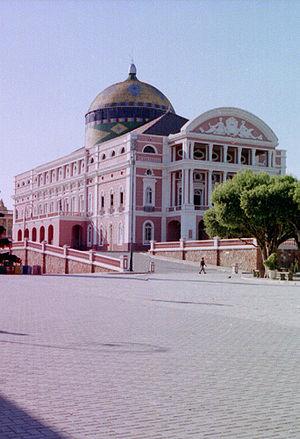
La fièvre du caoutchouc est un épisode important de l’histoire économique et sociale des pays ayant des territoires amazoniens, comme le Brésil, la Bolivie, le Pérou, la Colombie et l’Équateur. Cette fièvre, liée à l’extraction et la commercialisation du caoutchouc, eut comme épicentre la région amazonienne, perturbant le processus colonisateur, attirant les richesses et provoquant des transformations culturelles et sociales, en plus de donner une grande impulsion à des villes amazoniennes telles Iquitos au Pérou, Belém do Pará au Brésil et en particulier à la ville brésilienne de Manaus, qui est encore de nos jours la principale ville amazonienne et la capitale de l’État d’Amazonas. La fièvre du caoutchouc connut son apogée entre 1879 et 1912, suivie longtemps après d’une résurrection dans les années 1942-1945.
La fièvre du caoutchouc est un épisode important de l’histoire économique et sociale des pays ayant des territoires amazoniens, comme le Brésil, la Bolivie, le Pérou, la Colombie et l’Équateur. Cette fièvre, liée à l’extraction et la commercialisation du caoutchouc, eut comme épicentre la région amazonienne, perturbant le processus colonisateur, attirant les richesses et provoquant des transformations culturelles et sociales, en plus de donner une grande impulsion à des villes amazoniennes telles Iquitos au Pérou, Belém do Pará au Brésil et en particulier à la ville brésilienne de Manaus, qui est encore de nos jours la principale ville amazonienne et la capitale de l’État d’Amazonas. La fièvre du caoutchouc connut son apogée entre 1879 et 1912, suivie longtemps après d’une résurrection dans les années 1942-1945.